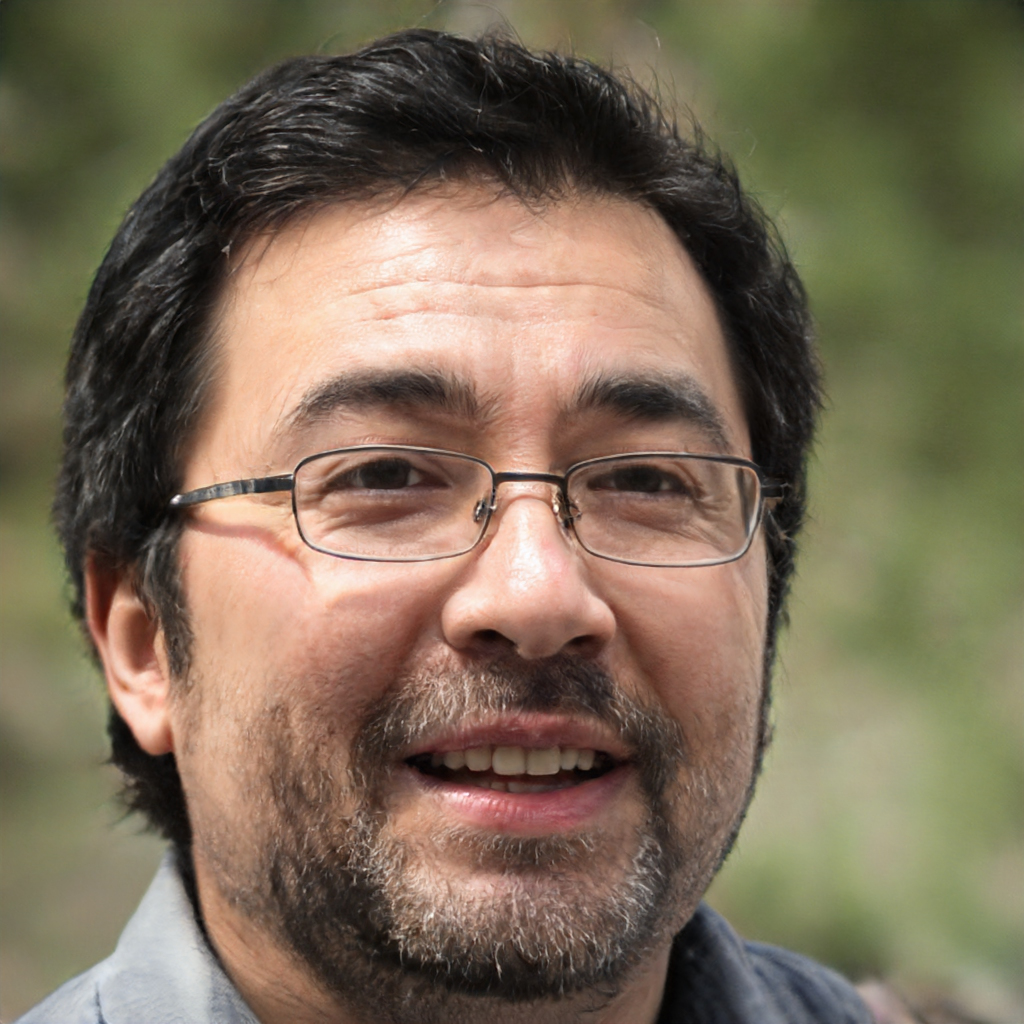
Gender: Male